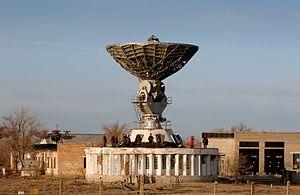
Le cosmodrome de Baïkonour, créé en 1956, est une base de lancement russe située au centre du Kazakhstan, à proximité de la ville de Baïkonour. Le site, situé dans une région de steppe au climat extrême mais disposant d'un embranchement sur la ligne de chemin de fer Moscou - Tachkent, a été choisi en 1955 pour implanter un centre de lancement destiné à la mise au point des missiles balistiques intercontinentaux R‑7 Semiorka de l'Union soviétique. Lorsque l'activité spatiale soviétique s'est développée sous l'impulsion des équipes de Korolev qui avaient mis au point le missile, le centre de Baïkonour a été choisi pour placer en orbite les premiers satellites artificiels puis le premier homme dans l'espace.